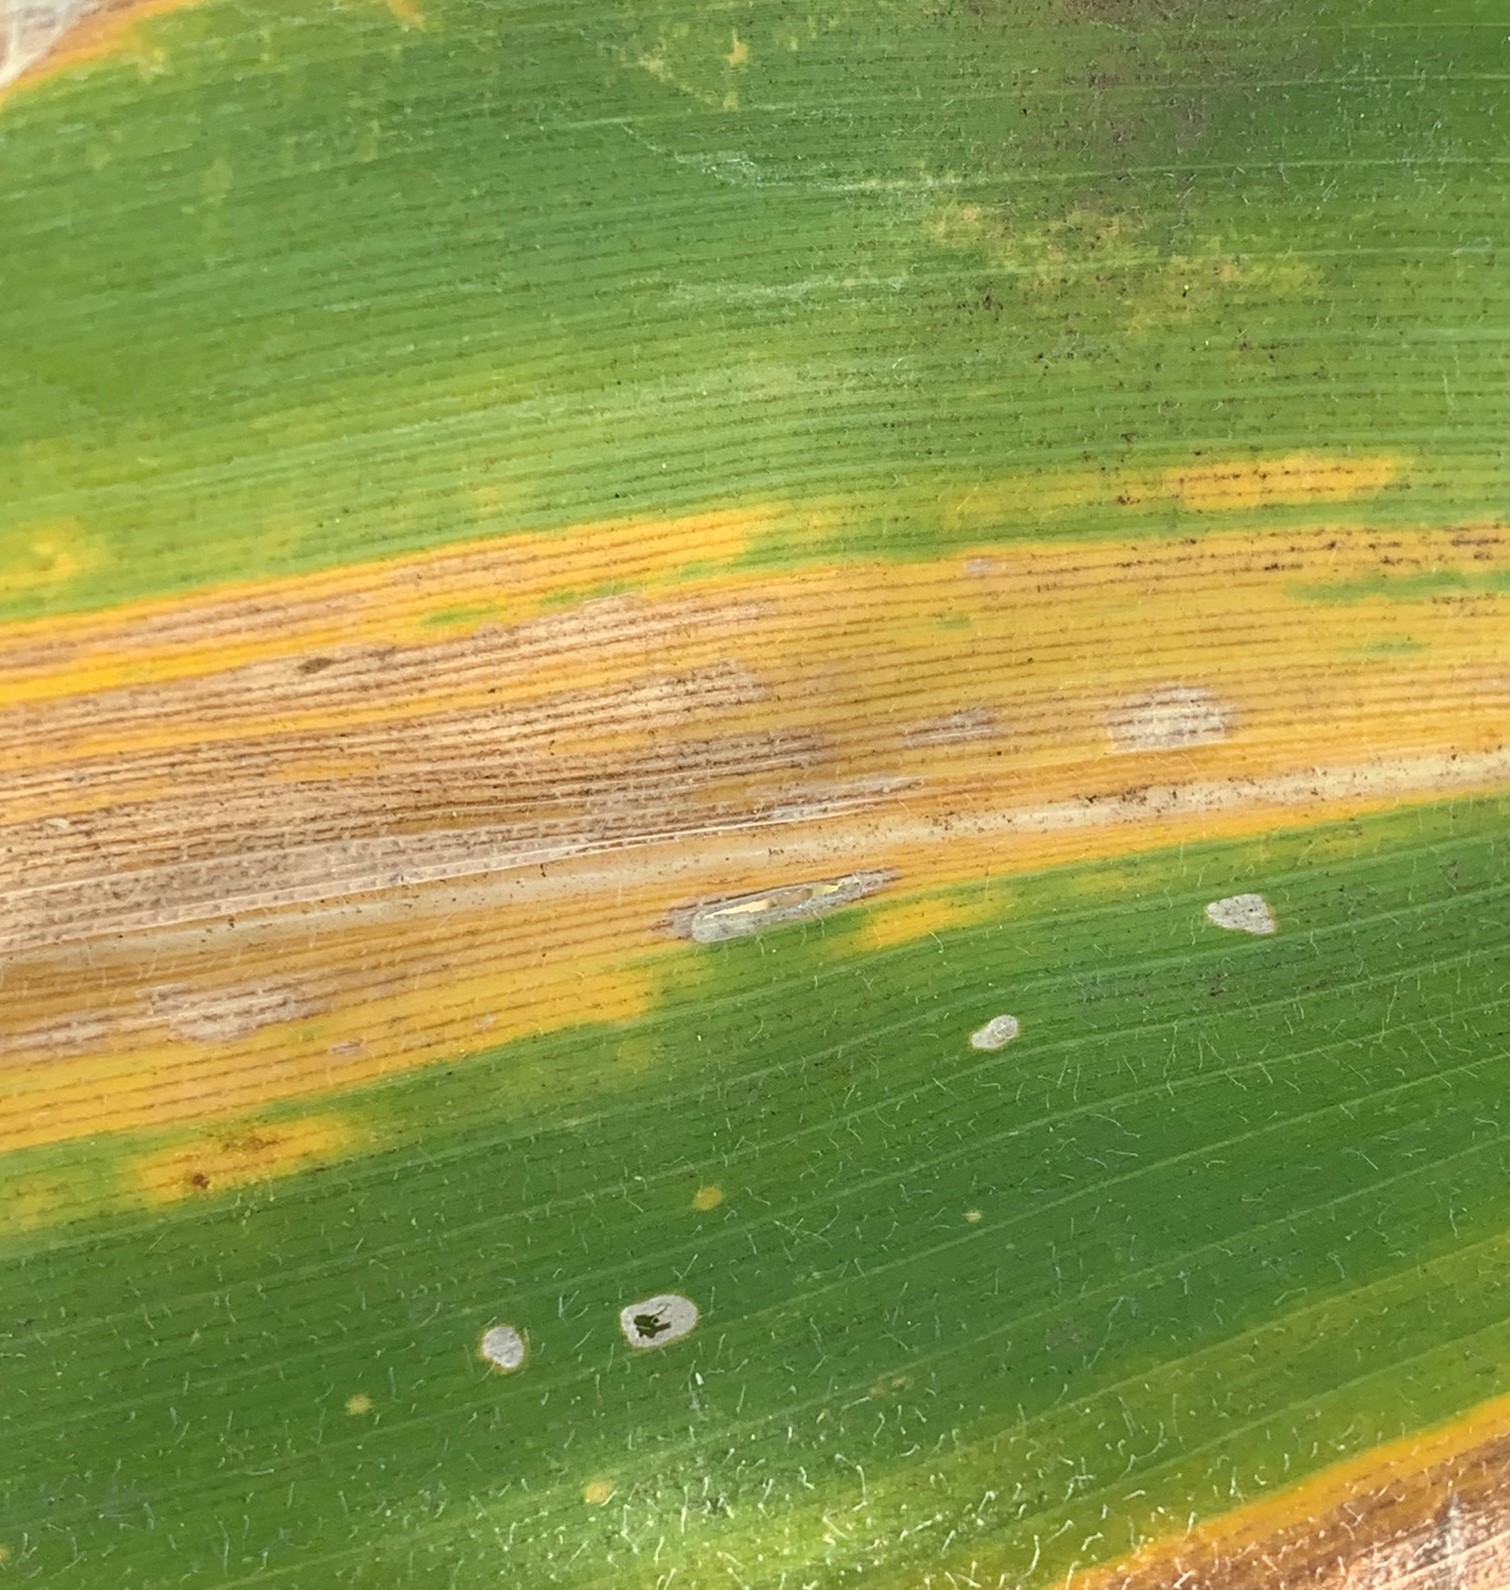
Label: MLN